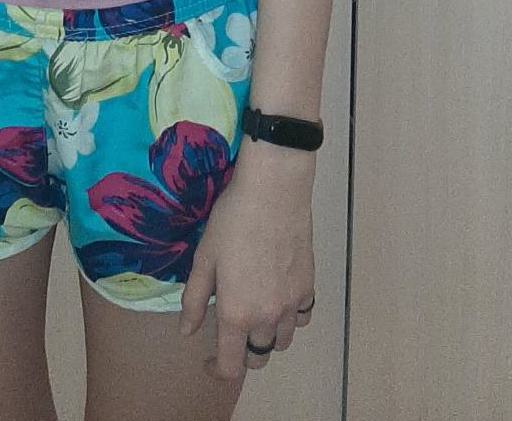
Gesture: no_gesture